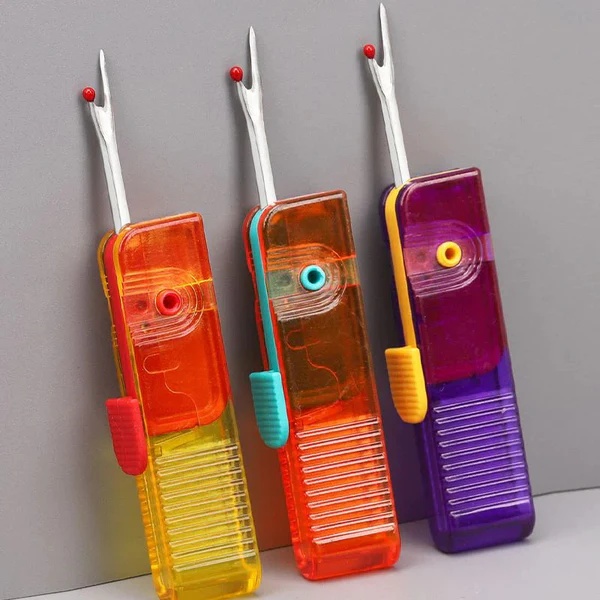
Portable Folded Stitch Remover Knife (3Pcs/Set)
A must have at home! Use it to remove stitches and open buttonholes quickly and accurately, convenient and practical. Features Foldable Design The seam removal tool is foldable, with a 180-degree rotating folding design, which is not only convenient to store but also easy to carry when not in use. Comfortable Handle Grip The optimized handle design makes it comfortable and easy to hold, and you won't feel soreness after long-term use. Preferred Materials Good material selection, high hardness, the fork is made of steel, the blade is sharp, high wear resistance, more durable to ripper seams and stitches without damaging the fabric. Multifunctional Use The top part of the fork can be used to pick out needle threads, and you can easily pick out wrong threads; while the recessed blade part in the middle can be used to draw short embroidery threads or open buttonholes. It has multiple uses and is more practical at home. Widely Used The seam ripper tool is easy to use and perfect for sewing, crafting, embroidery and other craft projects, making it a great gift for sewing enthusiasts.
Brand: Xibarya
Category: Arts & Entertainment > Hobbies & Creative Arts > Arts & Crafts > Art & Crafting Tools > Craft Cutting & Embossing Tools > Seam Rippers